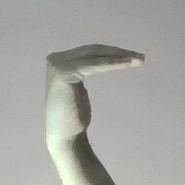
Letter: haa